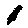
Label: 1